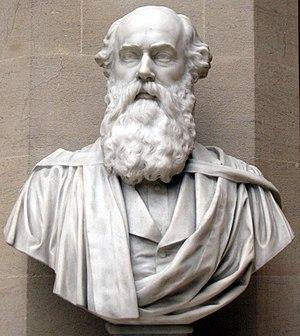
Henry John Stephen Smith est un mathématicien britannique connu pour ses travaux sur la divisibilité, les formes quadratiques et la formule des masses de Smith-Minkowski-Siegel en théorie des nombres. En théorie des matrices, la forme normale de Smith porte son nom.